Mohawk Road (Hamilton, Ontario)

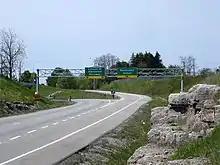
To avoid confusing motorists, signage on the ramp leading from Highway 403 to Mohawk Rd. is incorrectly (but deliberately) signed as Rousseaux St.

Mohawk Road, is a road that follows the route of the Algonquian and Iroquoian Great Trail that passed through dense forest. First Nation inhabitants in the area walked this path from upper New York State.